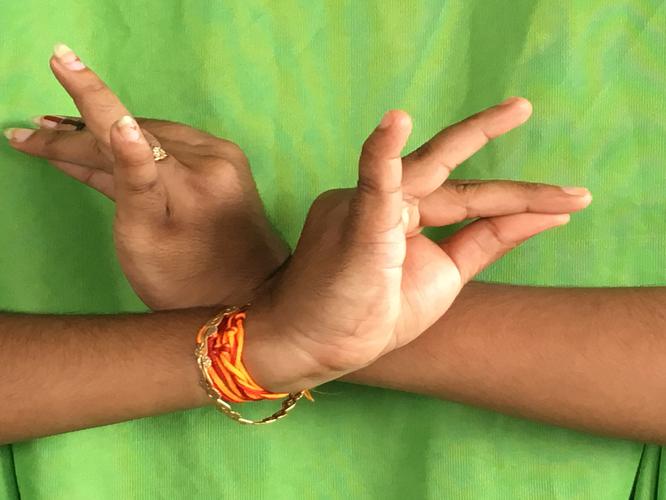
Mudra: Katakavardhana
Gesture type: double_hand